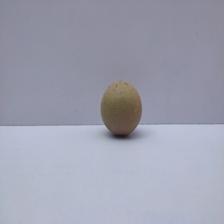
Size: Small